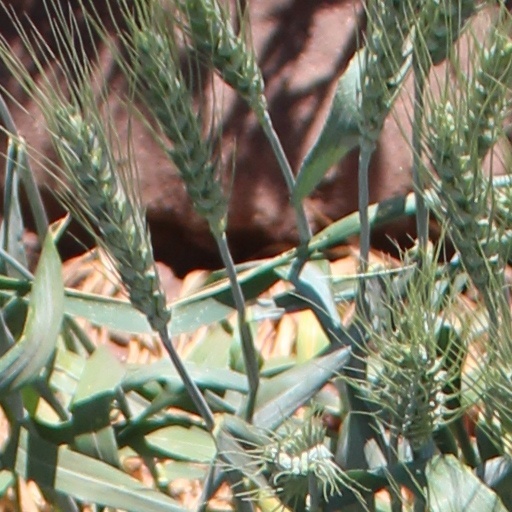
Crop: wheat